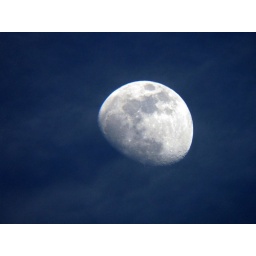
The deep blue sky barely registers against the brightening moon